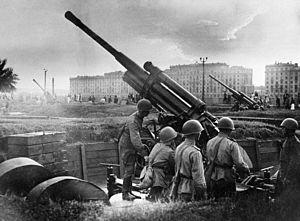
«